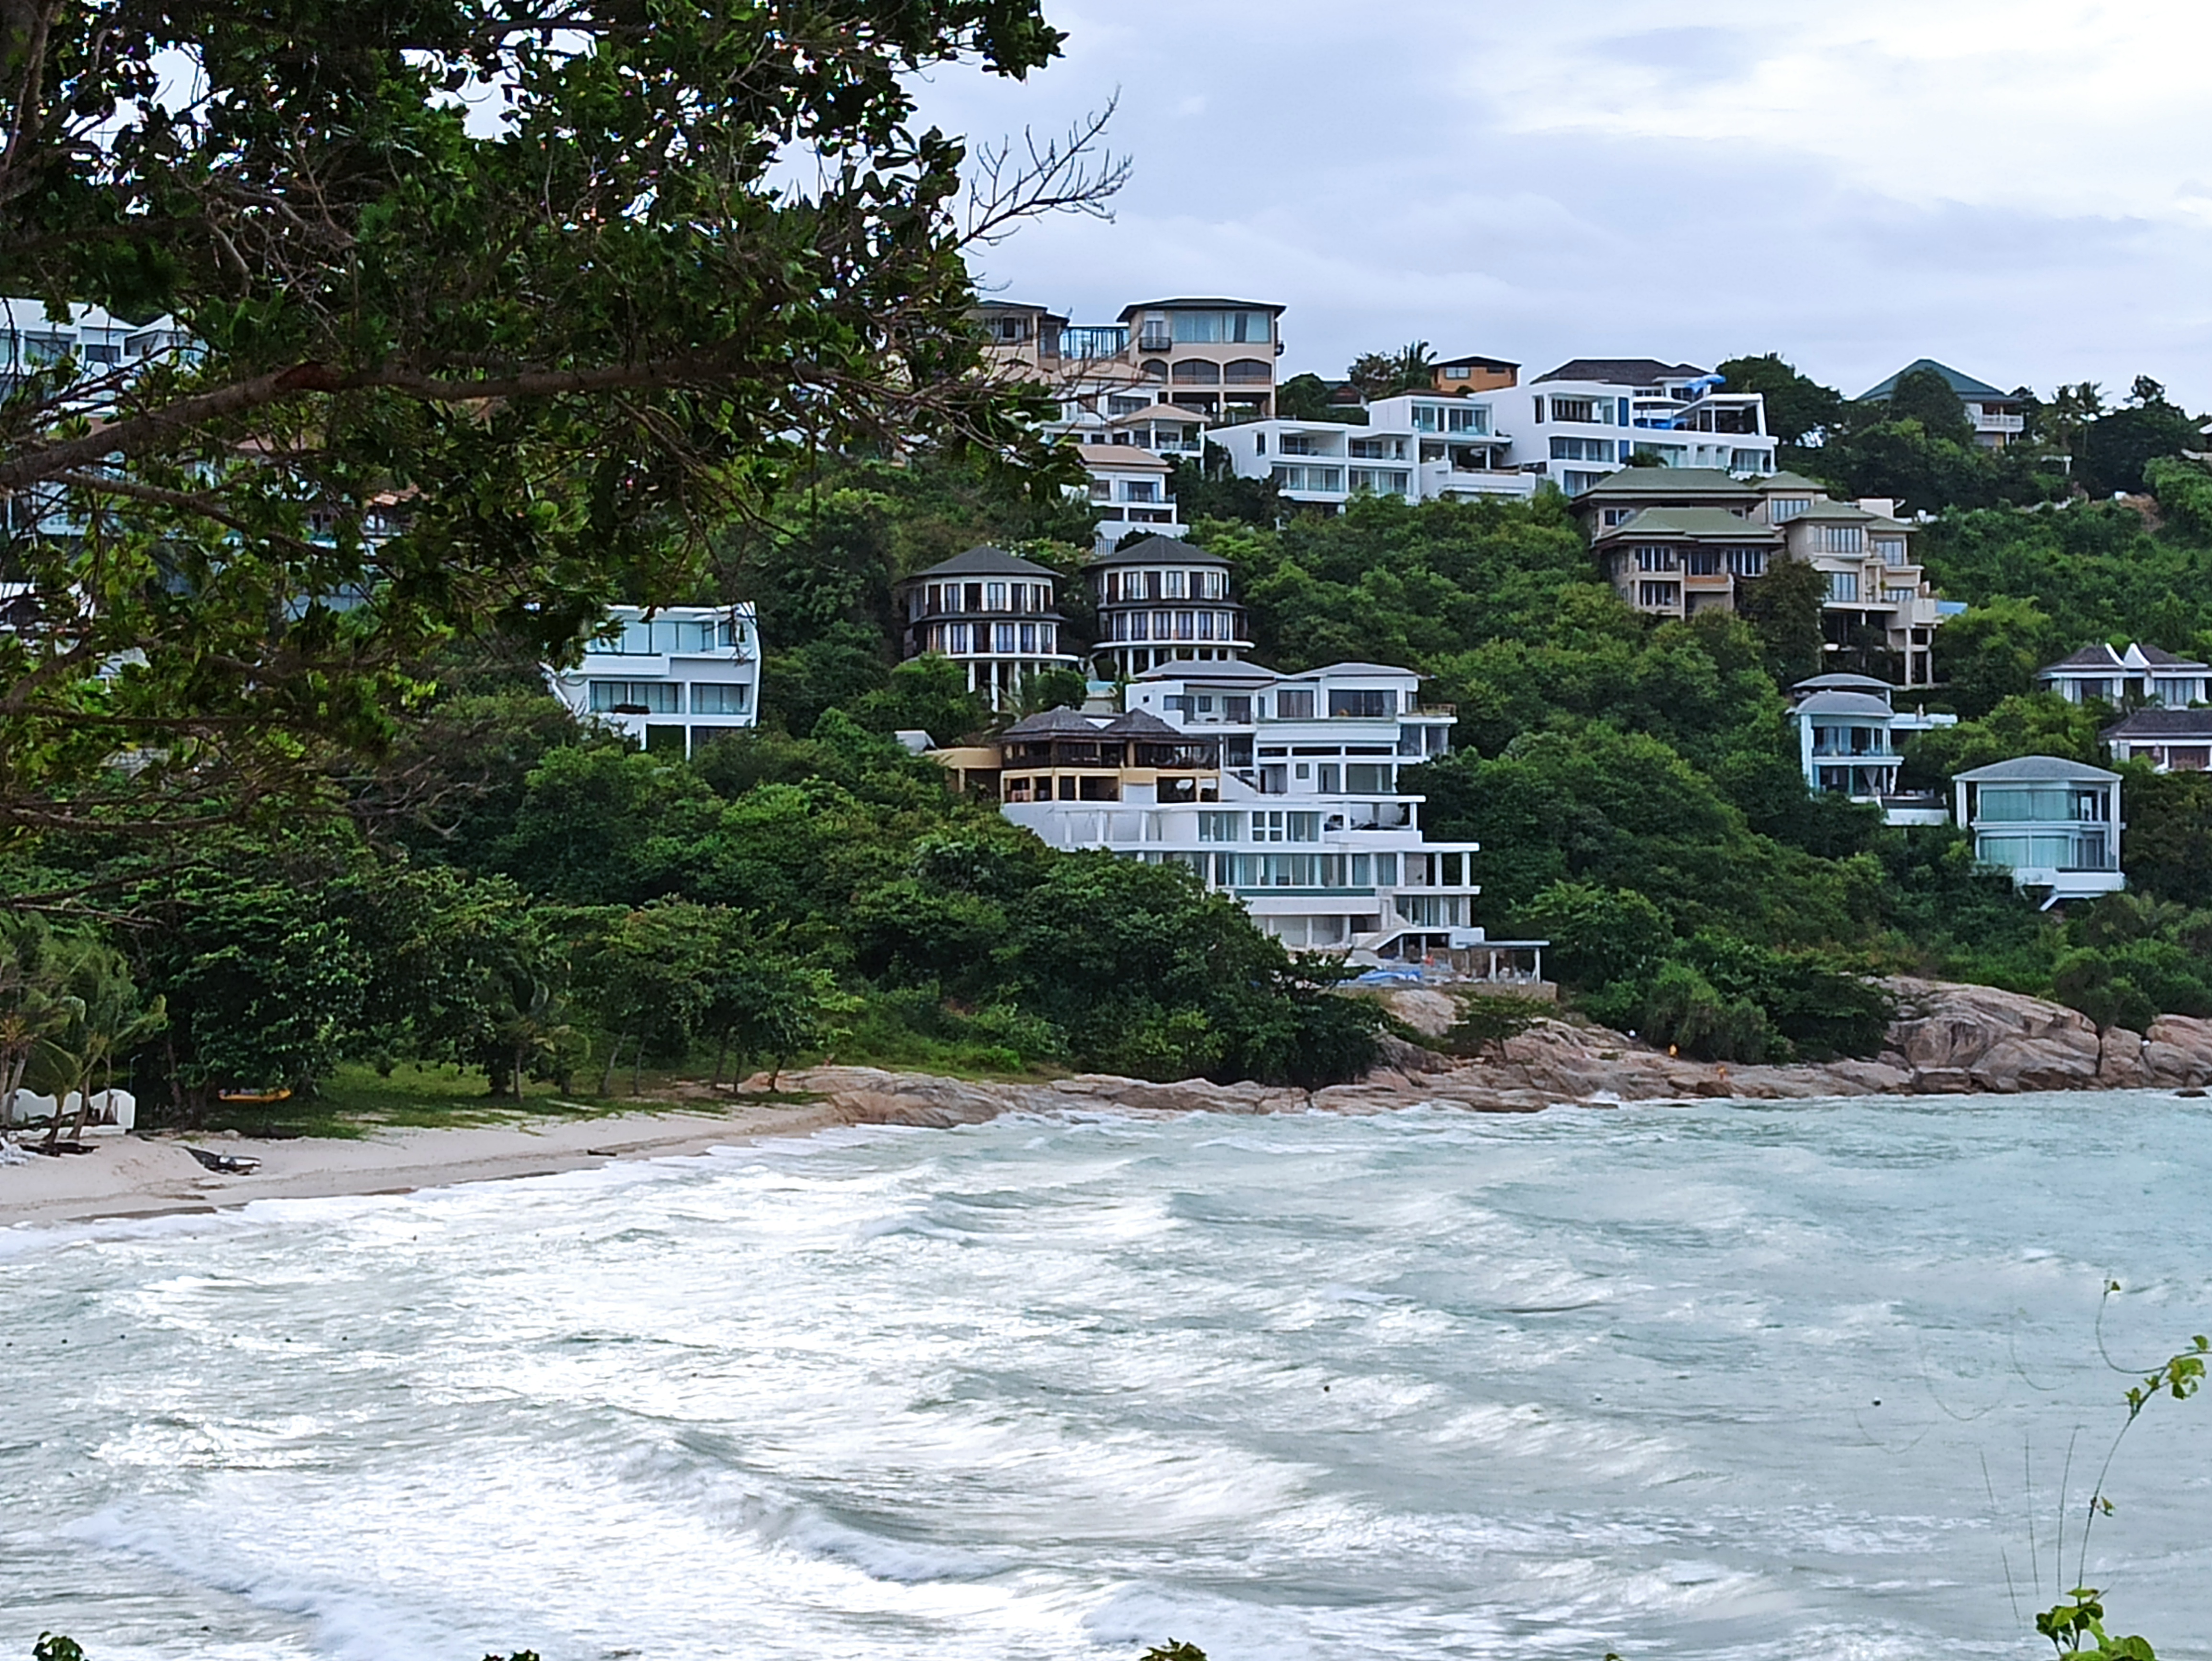
sea, grass, greenery, stones, landscape, panorama, rock, waves, sun, house, building, water, water resources, sky, plant, tree, watercourse, body of water, coastal and oceanic landforms, natural landscape, fluvial landforms of streams, bank, cloud, waterway, shore, wind wave, lake, coast, ocean, tropics, beach, bay, tourism, inlet, lake district, wave, city, rapid, reservoir, stream, river, mountain river